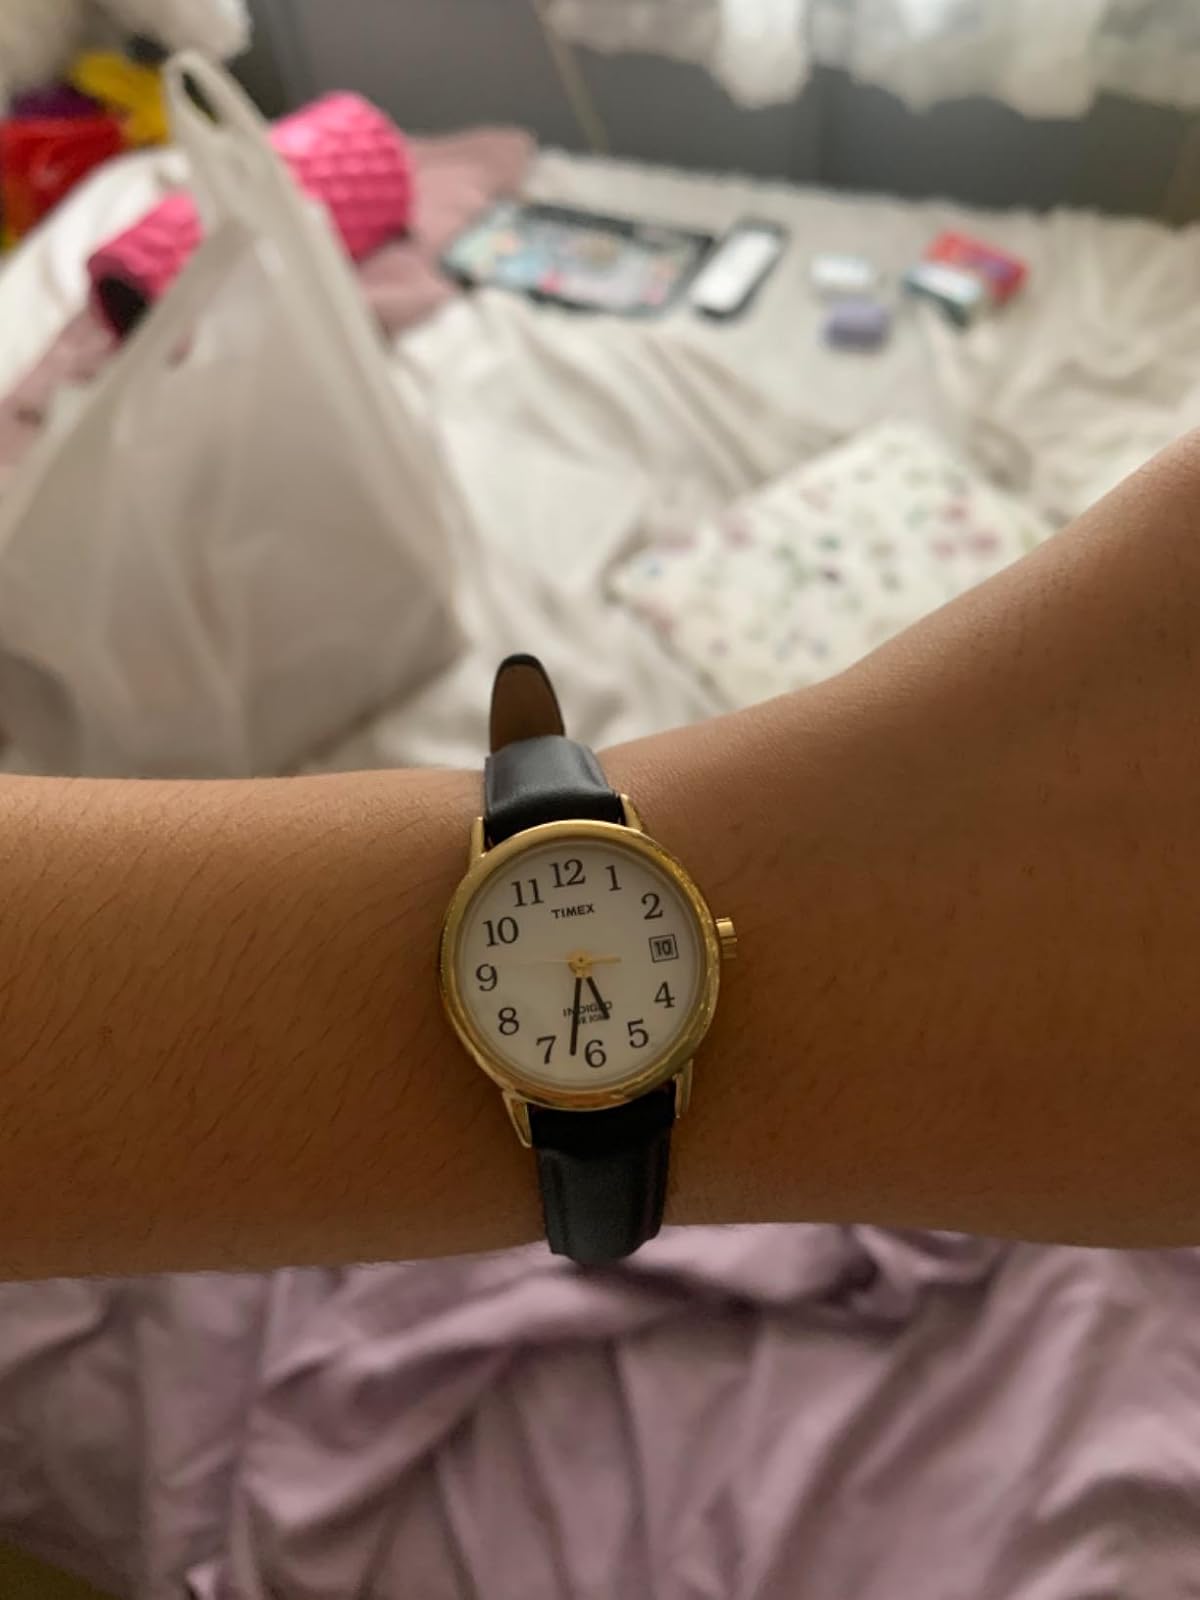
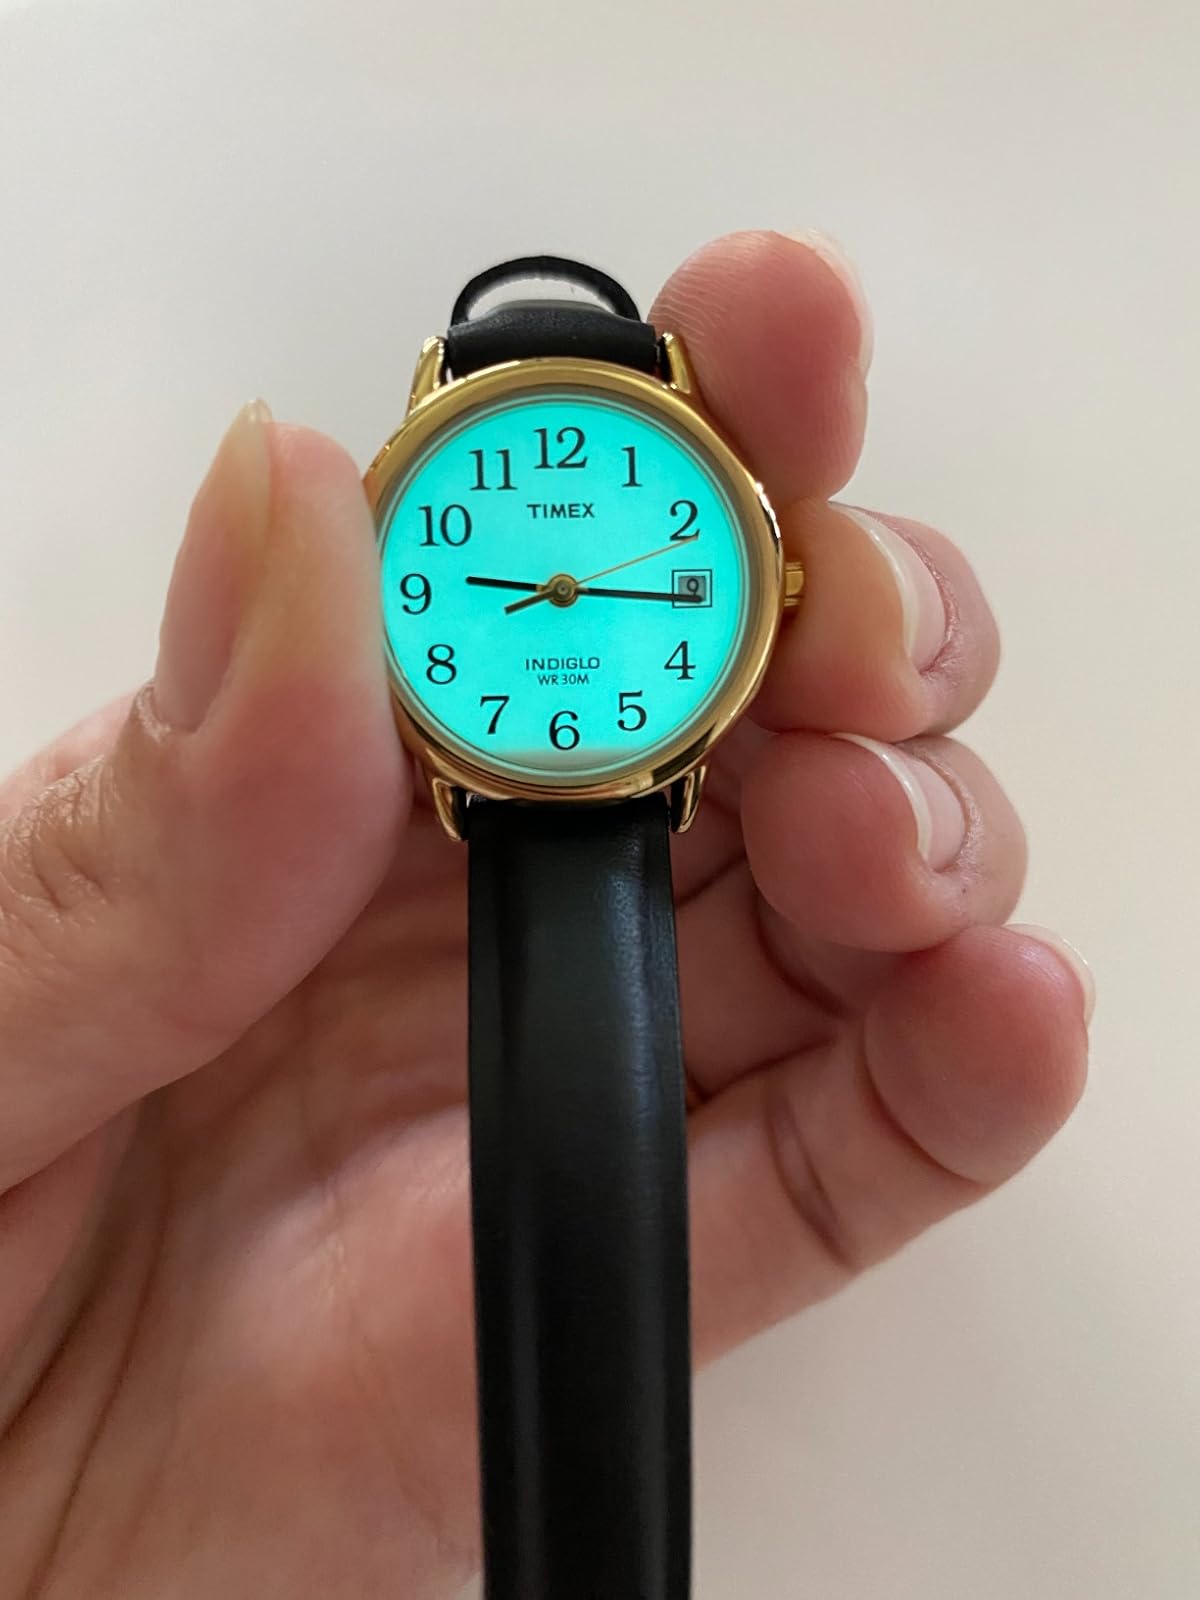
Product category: accessories_watch
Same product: yes